Twelve-pound cannon

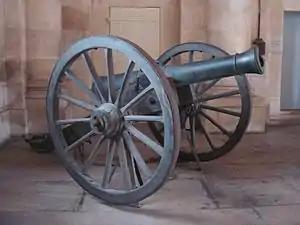
The French canon obusier model 1853 "Canon-obusier de campagne de 12 modèle 1853 "Le Hangest"". Bronze, founded in Strasbourg in 1853. Caliber: 121 mm. Length: 1.91 m. Weight: 626 kg (with carriage: 1,200 kg). Metal ball or explosive shell 4.1 kg.

In 1853, France introduced the Canon obusier de 12, a 12-pounder capable of using either shells, shot or canisters. Napoleon cannon remained in service during the Victorian period, seeing action in the American Civil War. By this time the Parrott rifle and newer, more powerful Columbiads such as the Rodman gun were being introduced. These fired shells and shot that weighed between 10 and 300 pounds, though the Napoleons remained the most common field guns in Confederate hands.